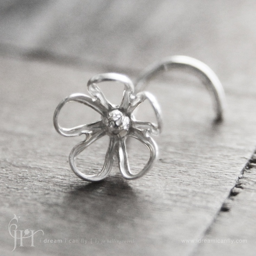
if i was to ever have a nose ring , this would be it .